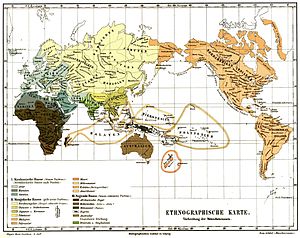
Racelære
Meyers Konversations-Lexikon (1885–90).     Kaukaside:     Arier     Semitter     Hamitter